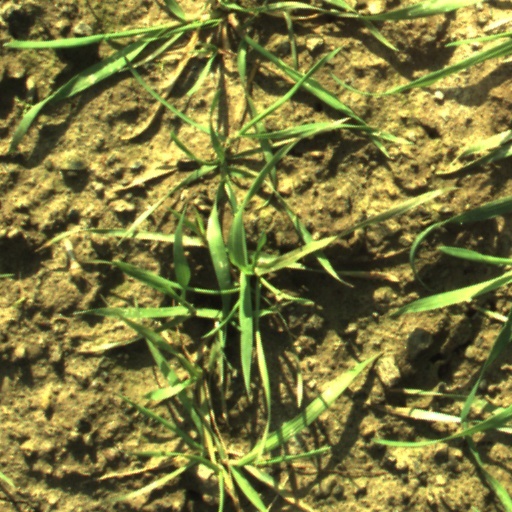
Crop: wheat